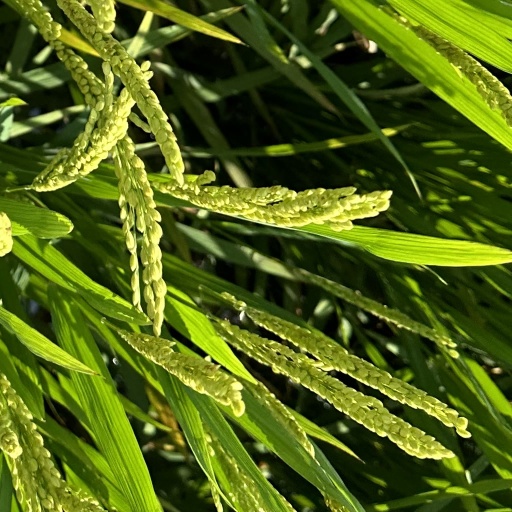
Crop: rice